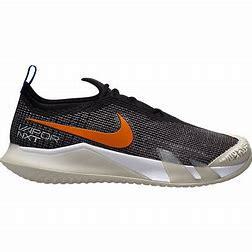
Brand: Nike
Model: Court React Vapor NXT